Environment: real
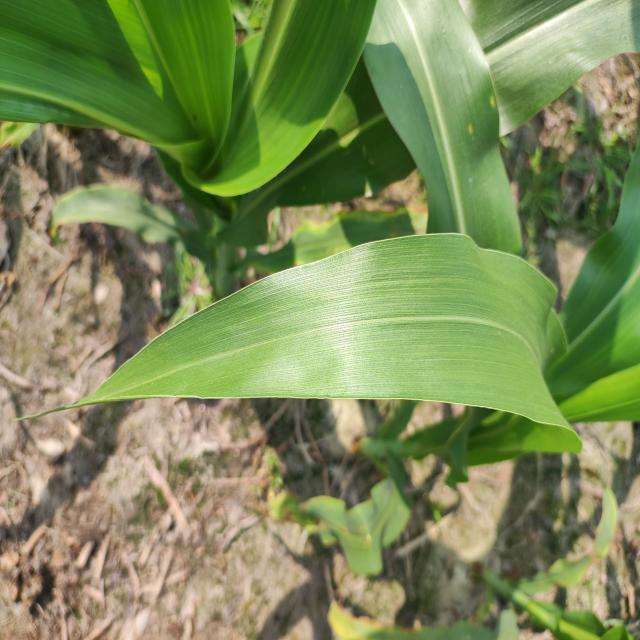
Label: healthy